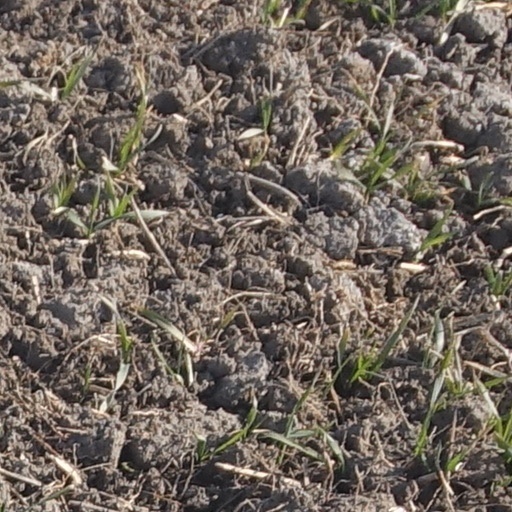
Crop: wheat